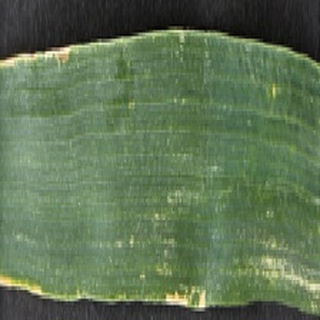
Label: wheat_yellow_rust